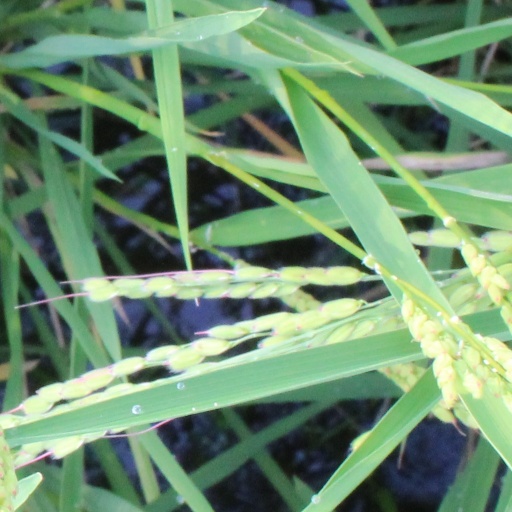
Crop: rice